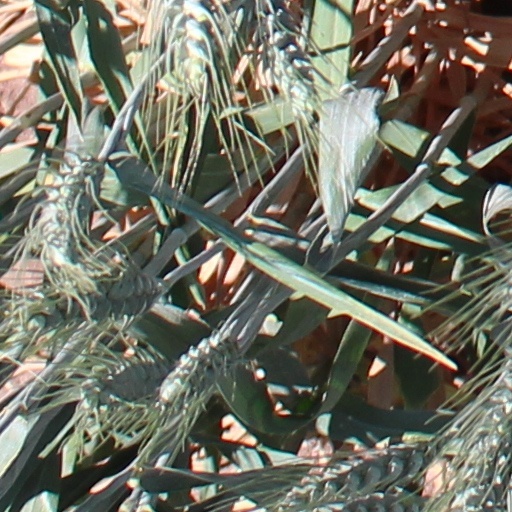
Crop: wheat